Araguaia Guerrilla War

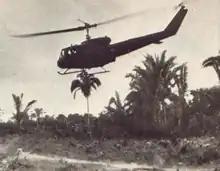
An Bell UH-1 Iroquois helicopter of the Brazilian Air Force on mission in Araguaia. This aircraft model was widely used in attack and transport missions.

When democracy was being restored, in 1982, family members of 22 of the disappeared persons brought proceedings in the Federal Court of Rio de Janeiro, asking for the whereabouts of the disappeared persons to be established and their remains located so that they could be given a decent burial and their death certificates could be registered. At first, the national courts processed the case in the usual way, requesting documents from Executive Branch officials, and summonsing witnesses. However, on March 27, 1989, after the judge responsible for the case was replaced, the Araguaia guerrilla case was dismissed without ruling on the merits, on the grounds that it was legally and physically impossible to comply with the request. Similarly, the judge considered that what the plaintiffs were requesting was covered by the Amnesty law and did not require a judicial action.